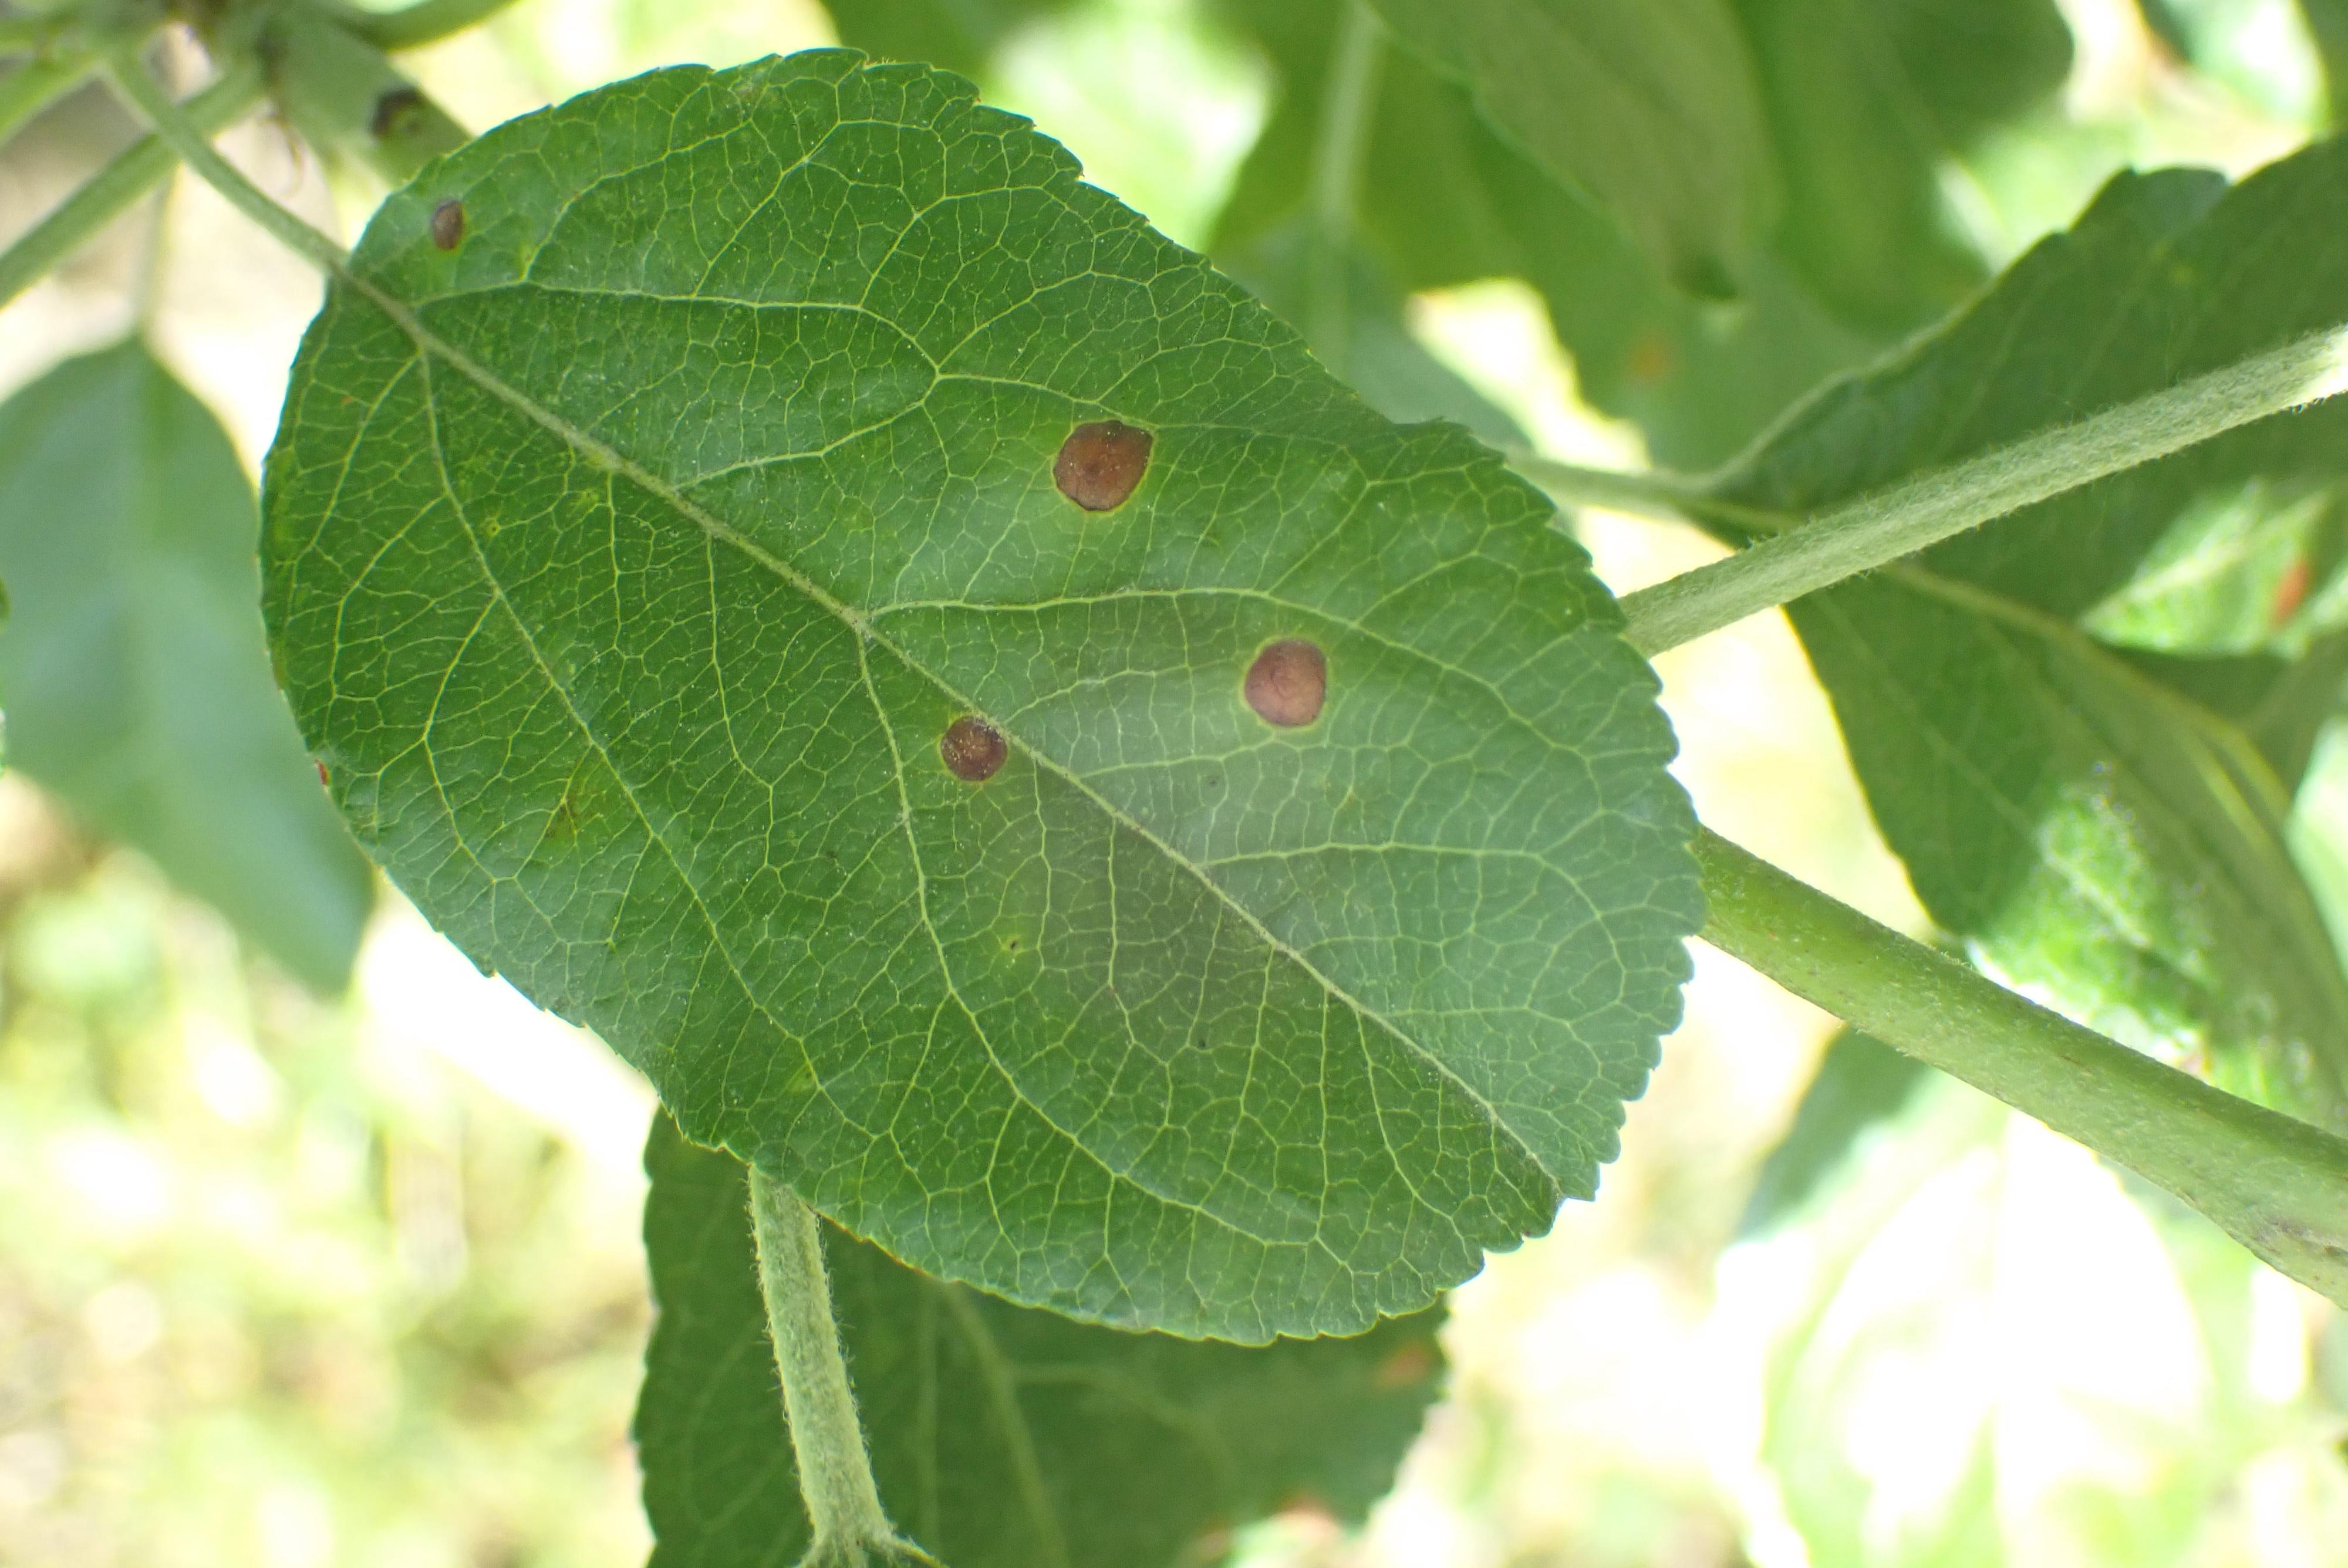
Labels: frog_eye_leaf_spot